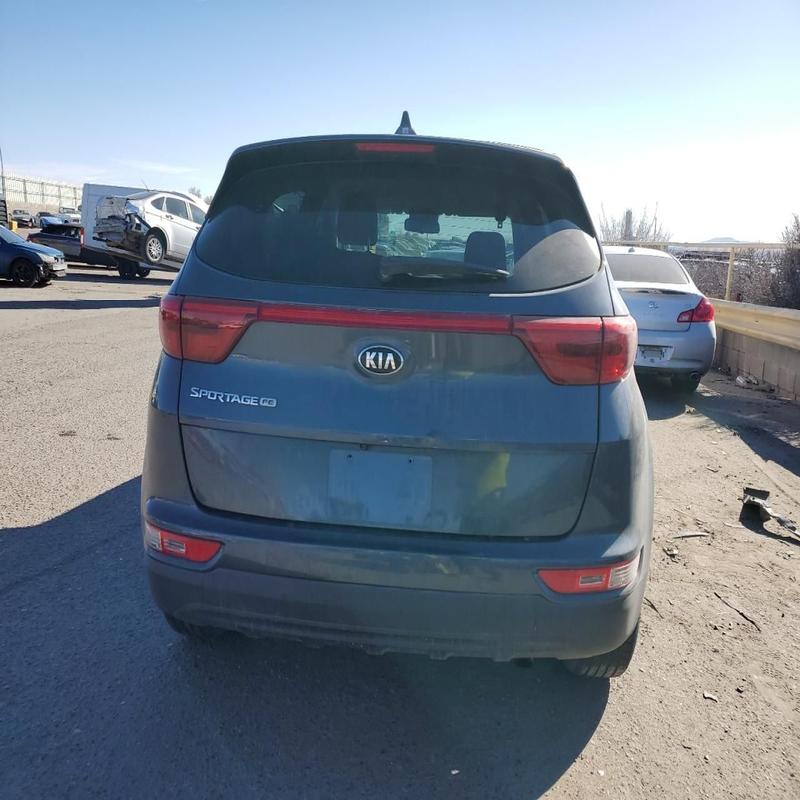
Aucun dommage détecté.
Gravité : aucun